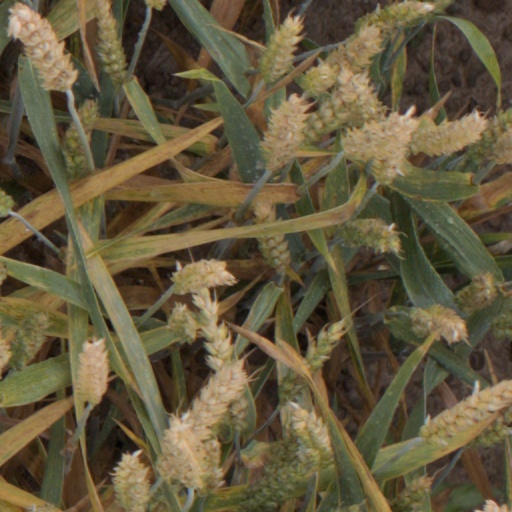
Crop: wheat